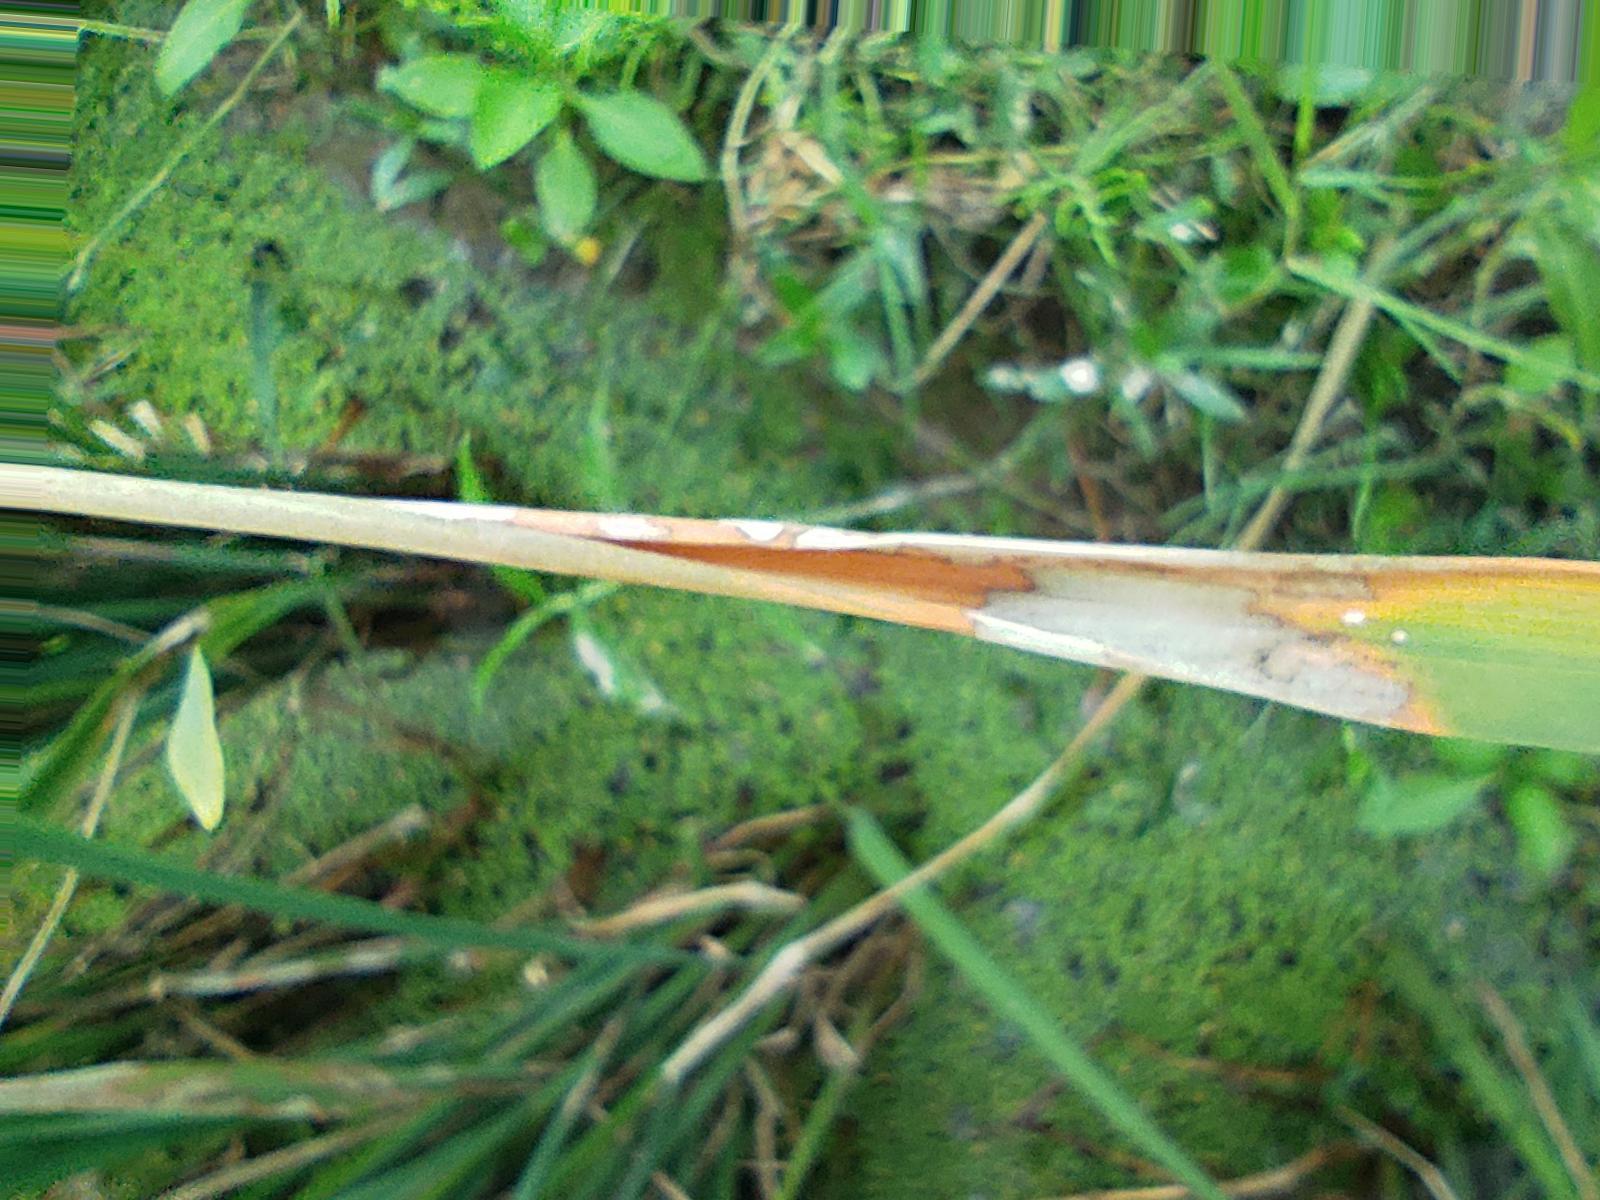
Nhãn: Bệnh Đốm Vằn ( Khô vằn ) ( Sheath Blight )